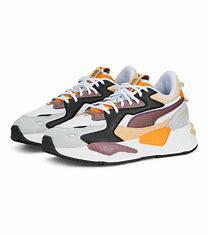
Brand: Puma
Model: Rs Z